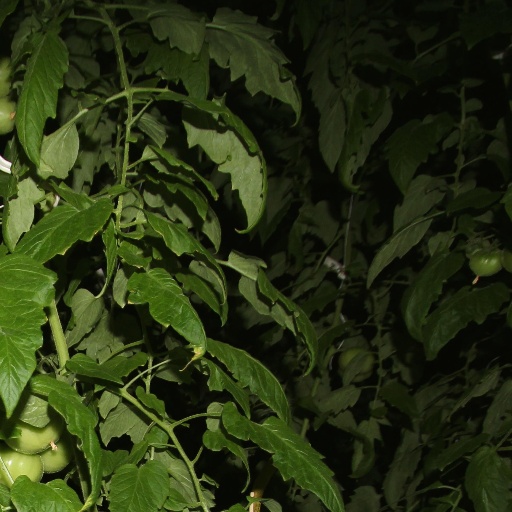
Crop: tomato